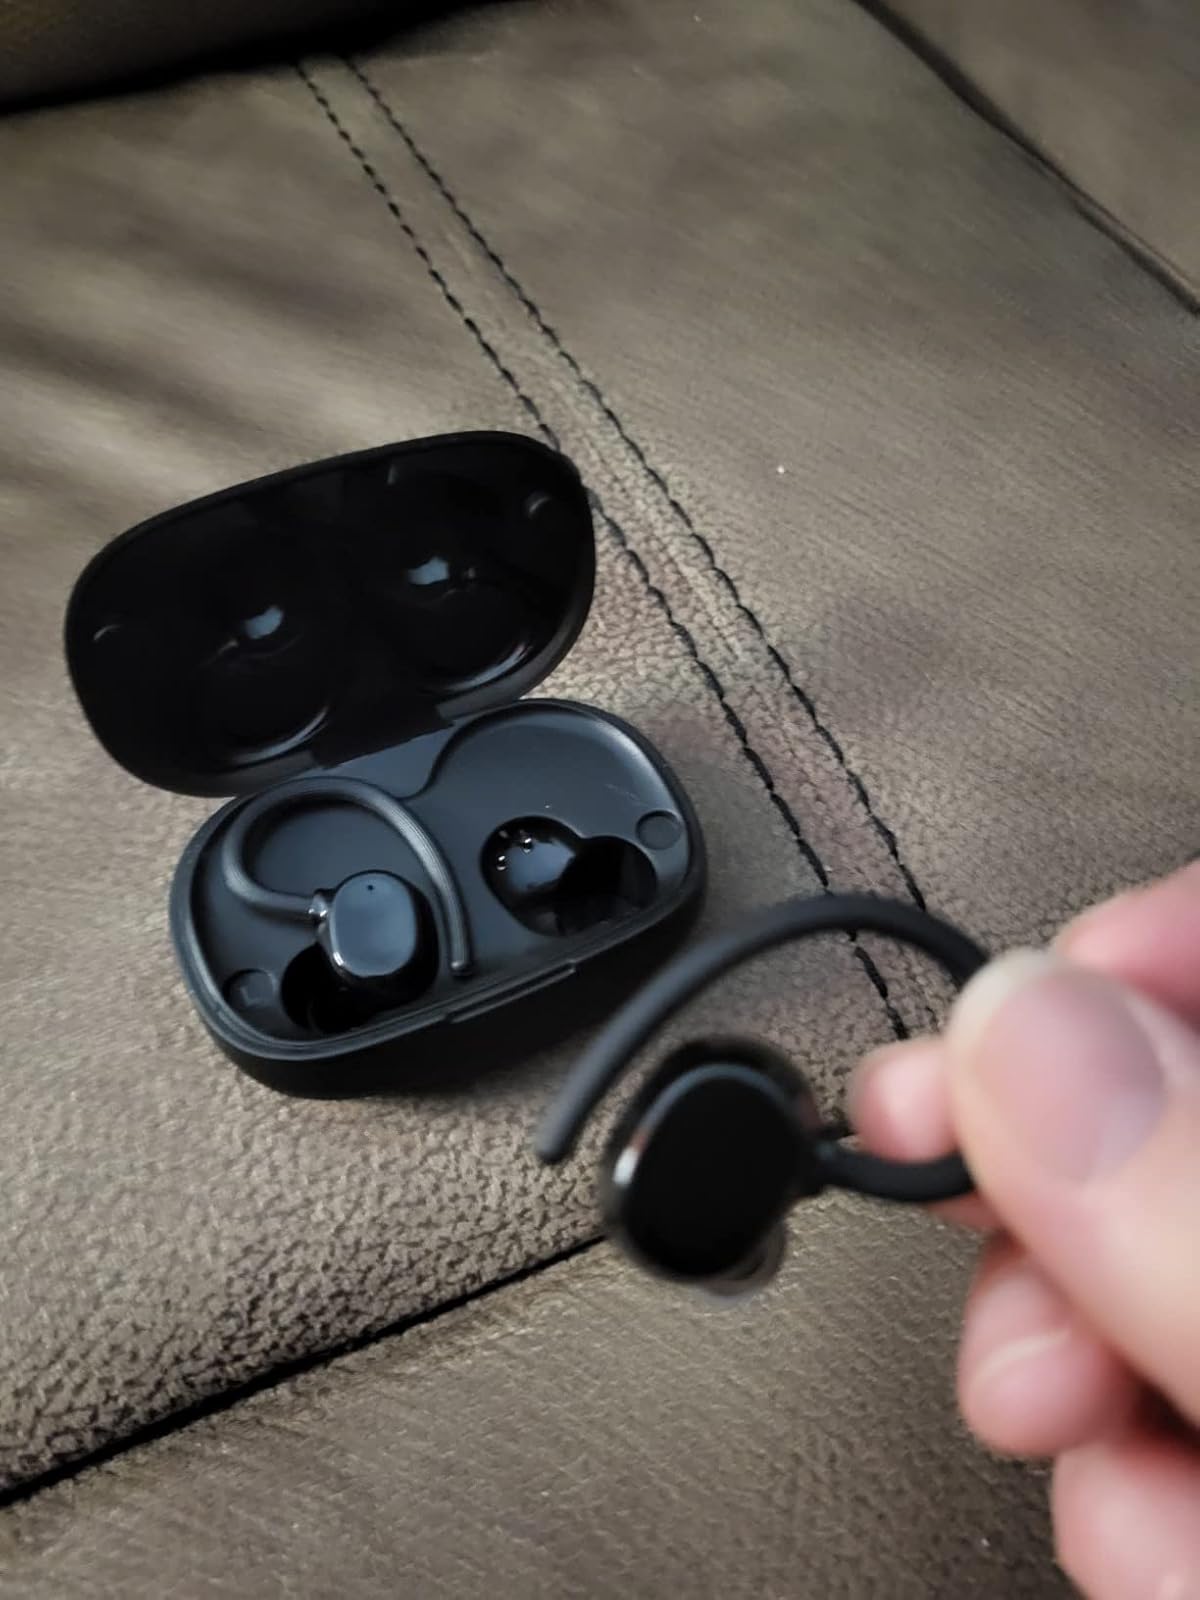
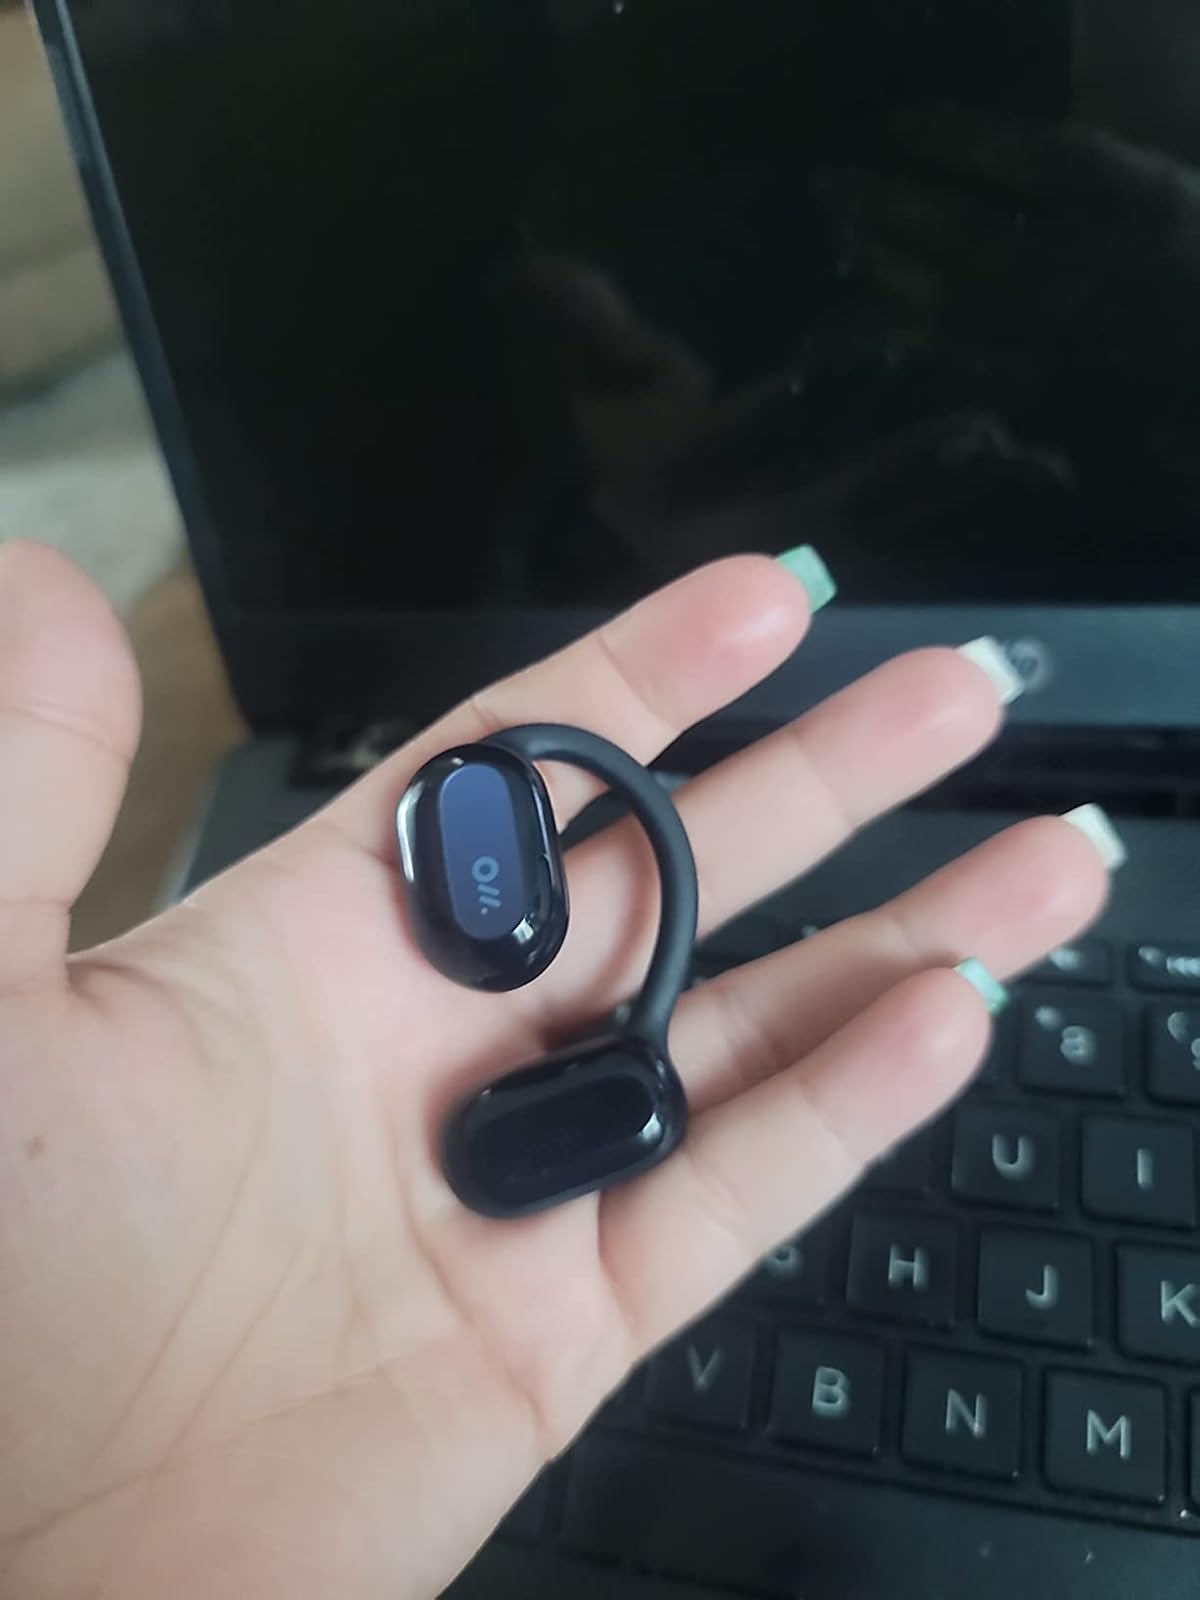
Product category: earbuds
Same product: no